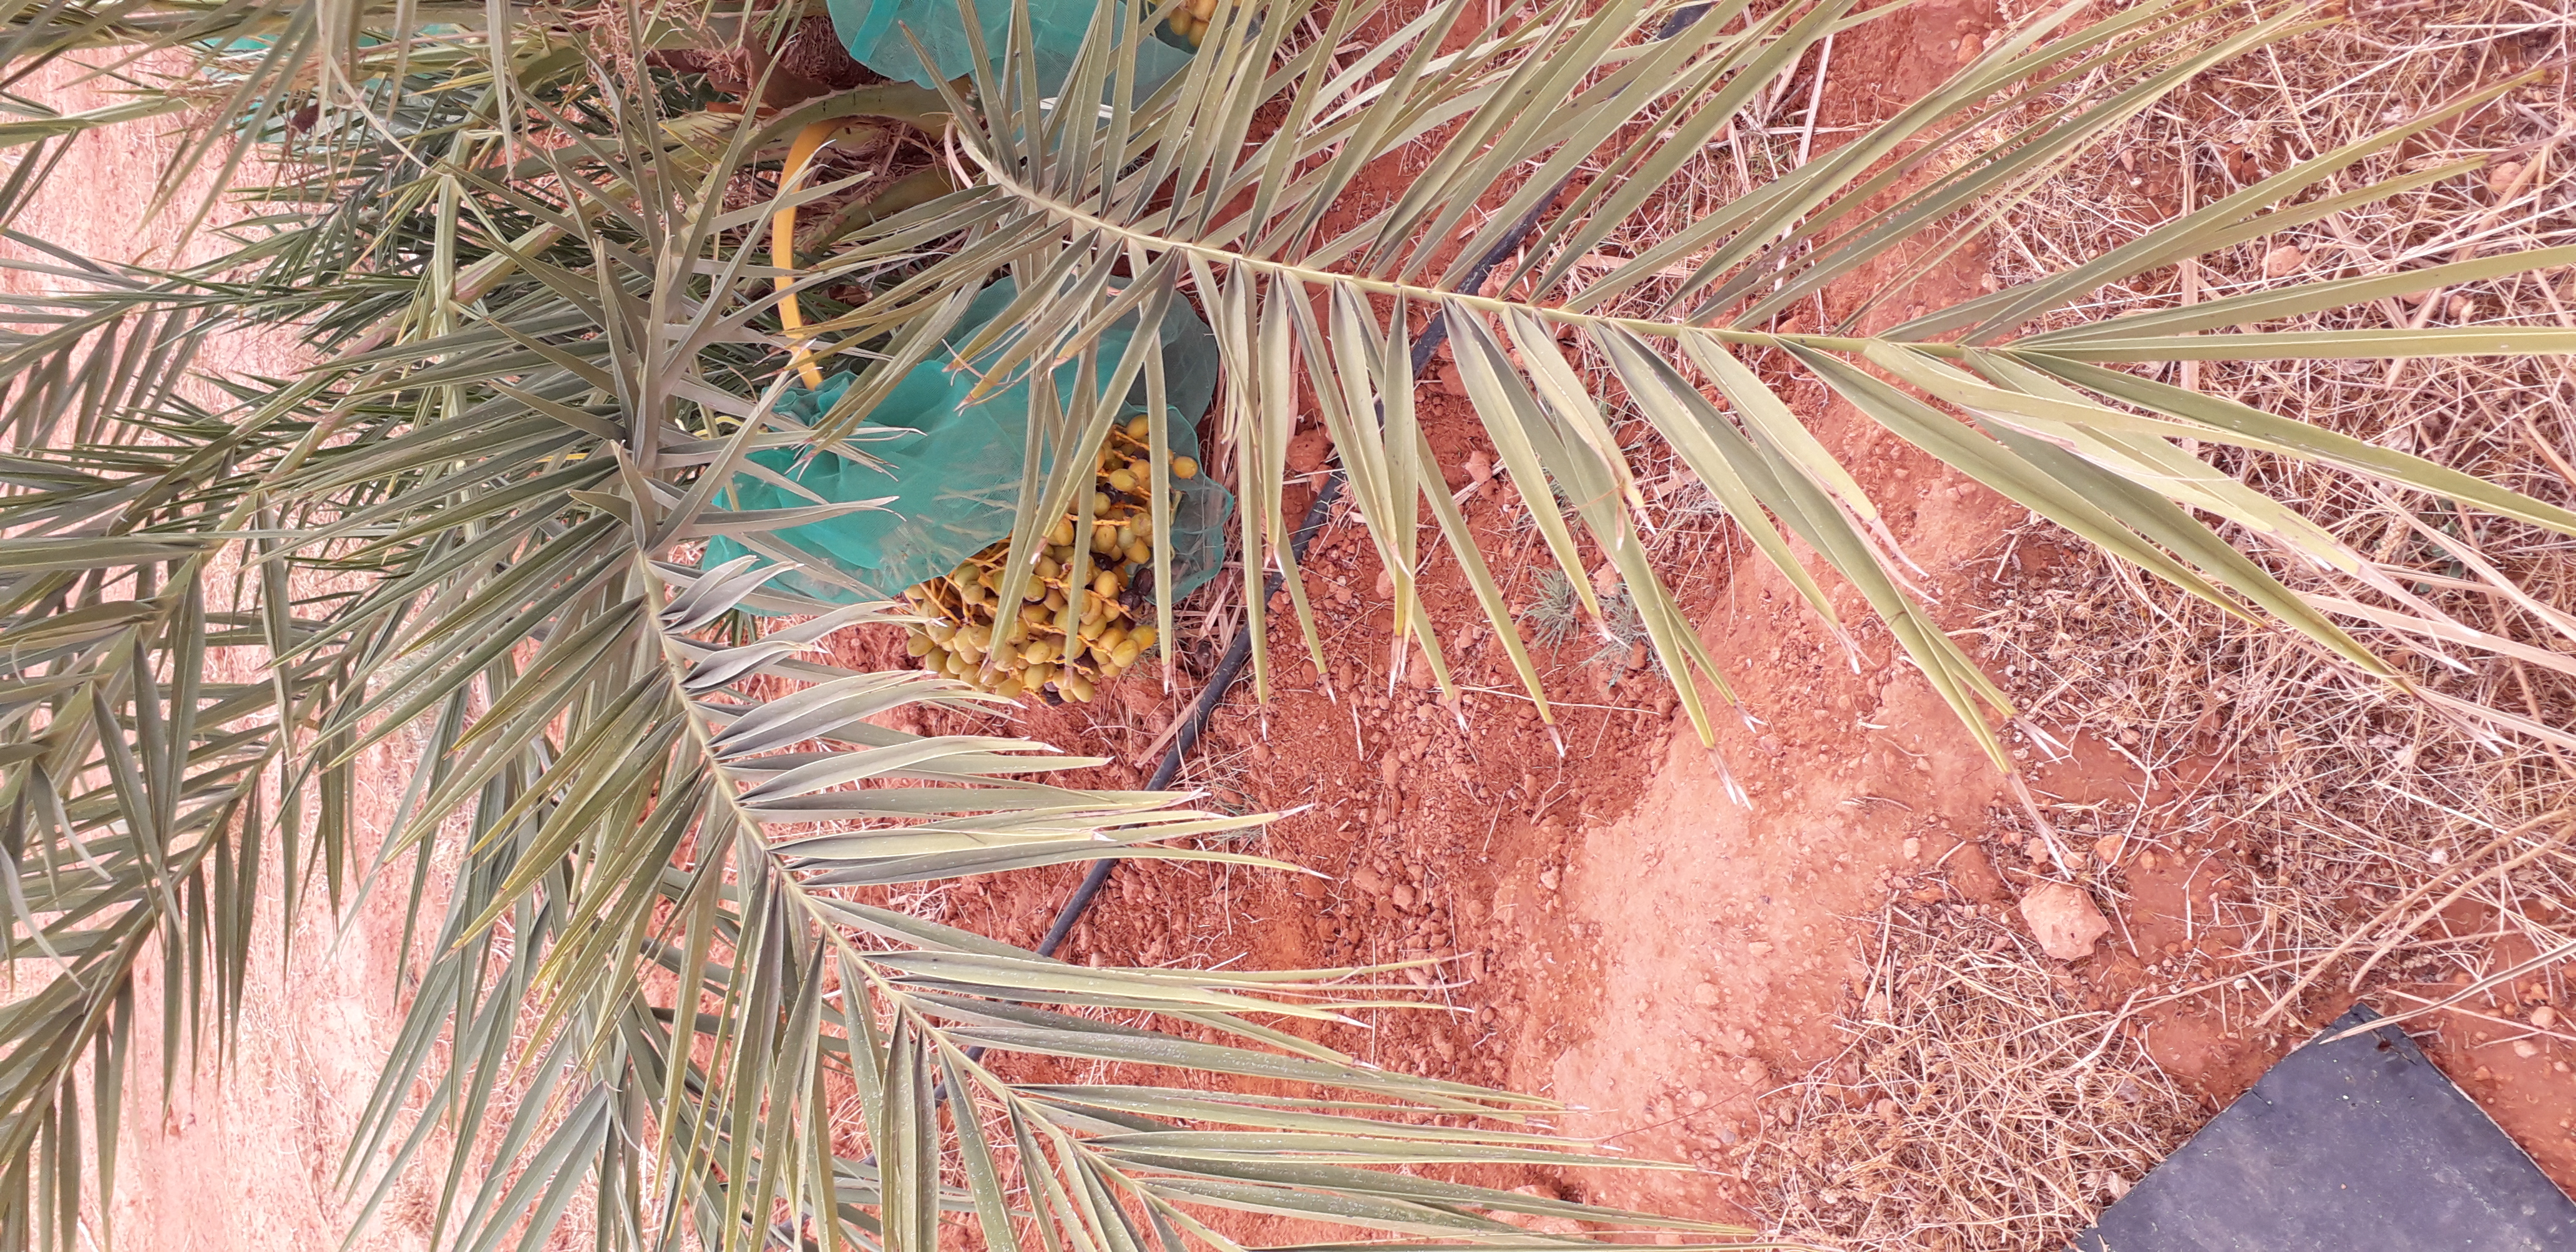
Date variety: kholt